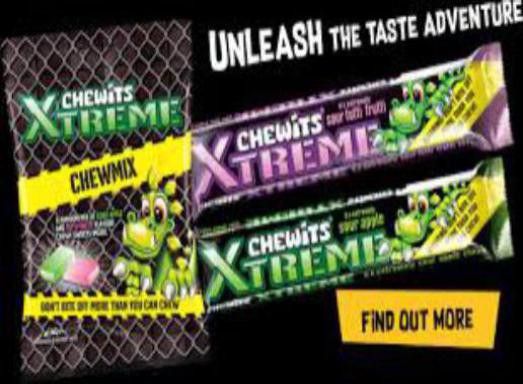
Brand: chewits
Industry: Food